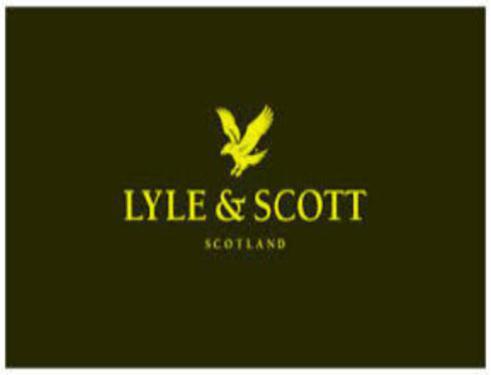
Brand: lyle
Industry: Clothes